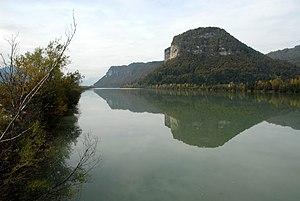
La Drave est une rivière d'Europe centrale, le second affluent du Danube par sa longueur.